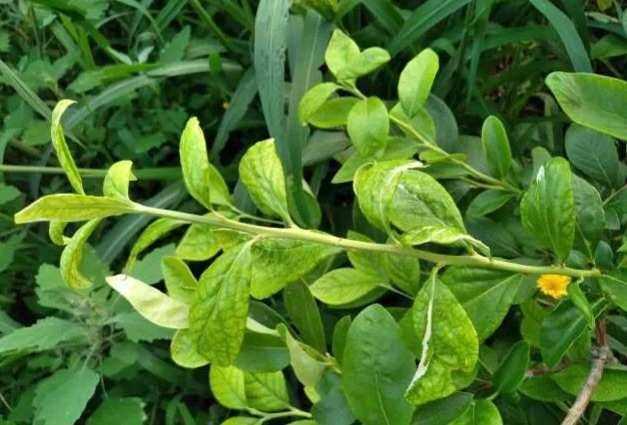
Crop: blueberry
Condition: healthy